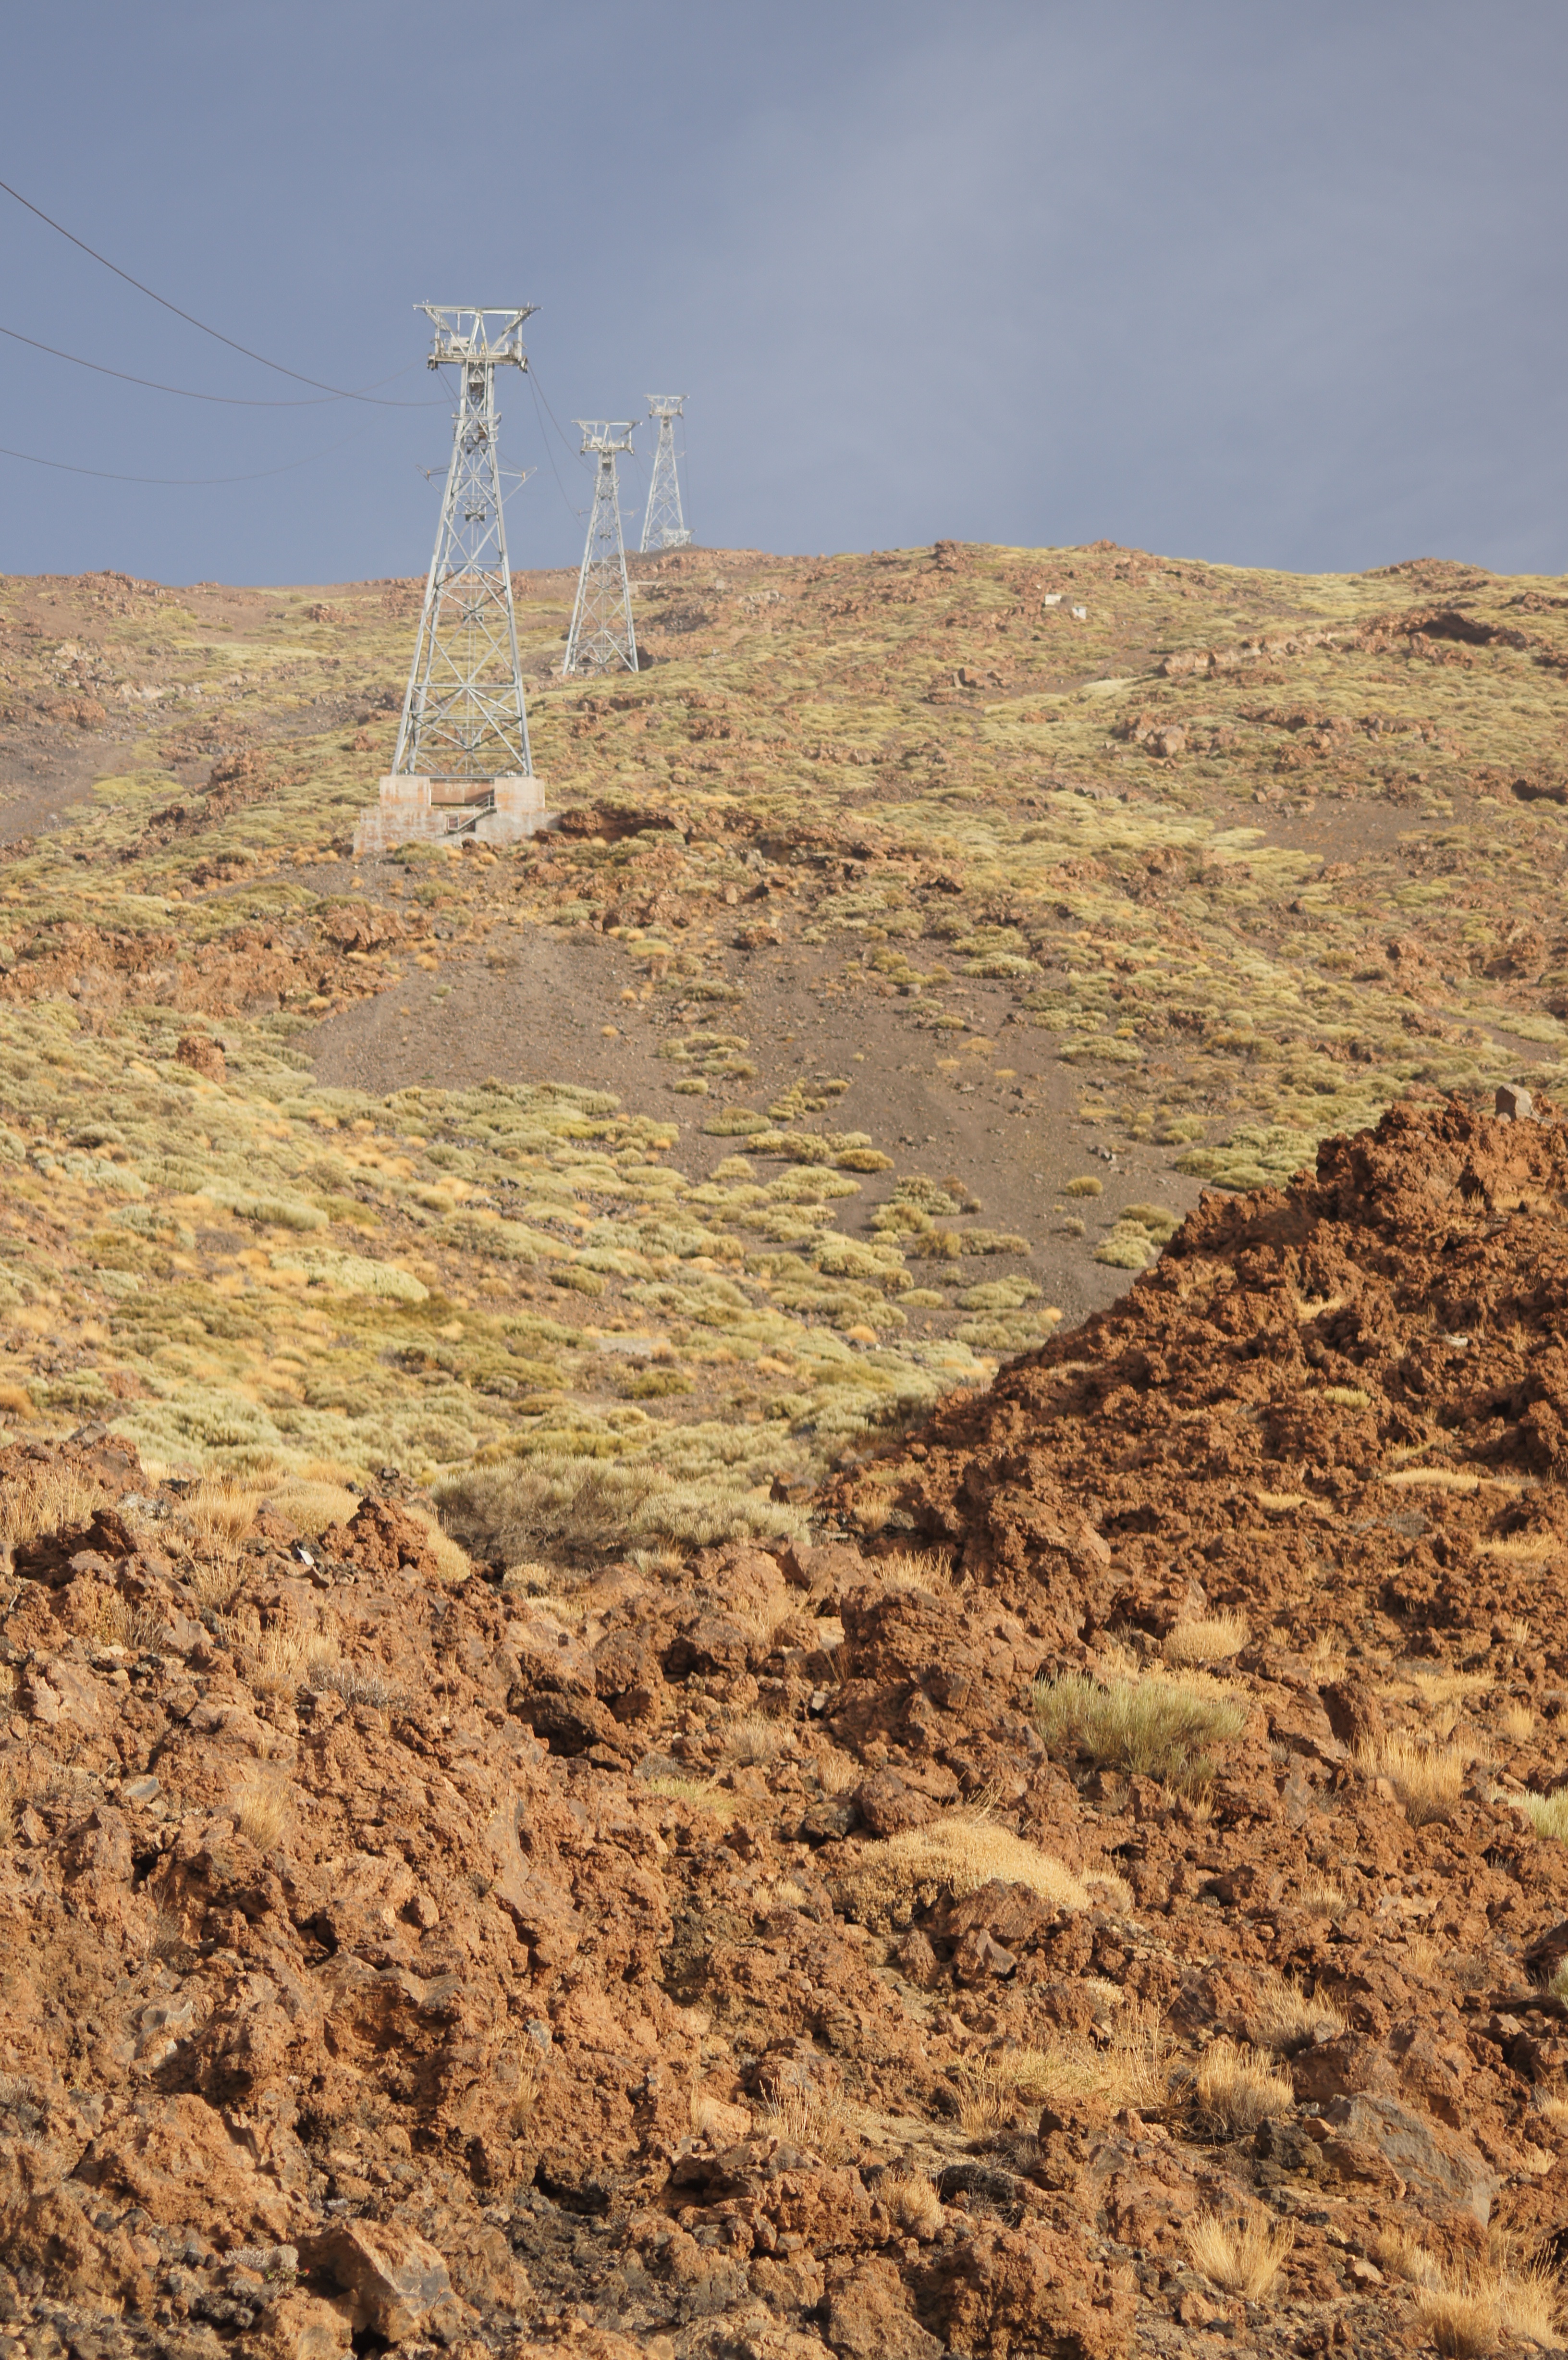
landscape, nature, rock, wilderness, mountain, prairie, hill, view, cliff, volcano, soil, rest, terrain, ridge, summit, rocks, spain, geology, holidays, mountains, badlands, landscapes, plateau, beauty, tenerife, lava, top, the national park, ecosystem, butte, canary islands, teide, landform, natural environment, geographical feature, mountainous landforms